Dall's porpoise

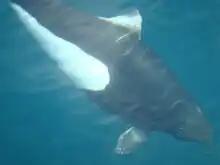
A Dall's porpoise on a calm day in the Shelikof Strait

Dall's porpoises can be easily distinguished from other porpoises and cetacean species within their range. They have a wide, robust body, a comparatively tiny head, and no distinguished beak. Their flippers are positioned at the front of the body and a triangular dorsal fin sits mid-body. Patterns of coloration are highly variable, but Dall's porpoises are mostly black, have white to grey patches on the flank and belly, and frosting on the dorsal fin and trailing edge of the fluke.